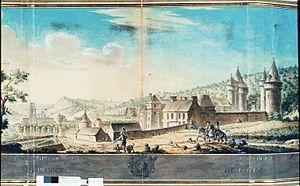
Château de Palaiseau.
Palaiseau est une commune française située à dix-huit kilomètres au sud-ouest de Paris, sous-préfecture du département de l’Essonne, dans la région Île-de-France.
L’abbaye de Bourgueil, plus précisément l’abbaye Saint-Pierre de Bourgueil-en-Vallée, est une abbaye bénédictine, qui adopte la règle de Saint Maur en 1630. Elle est située à Bourgueil, autrefois Burgolium, dans le pays du Bourgueillois, dépendant avant 1790 de l’élection de Saumur, du siège royal de Chinon et du diocèse d'Angers, donc de l'Anjou historique. Mais de nos jours Bourgueil est en Indre-et-Loire. Cette importante abbaye est fondée en 990 par Emma, fille de Thibaud le Tricheur, comtesse de Blois et duchesse d’Aquitaine.